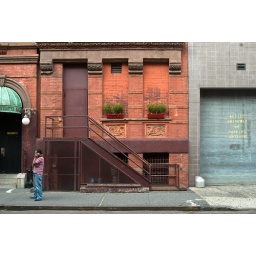
I love these plant boxes in the bricked-up windows on this building.